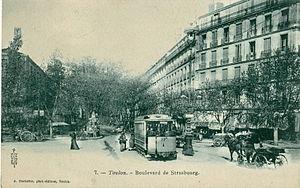
Carte postale ancienne éditée par A. Couturier à Toulon (imprimé par Royer à Nancy), n°7 : TOULON - Boulevard de Strasbourg
L'ancien réseau de tramways de Toulon s'étendait sur treize lignes de Sanary-sur-Mer dans le Var jusqu'à Hyères sur la côte d'Azur : soit des dizaines voire des centaines de kilomètres vu le nombre de lignes.